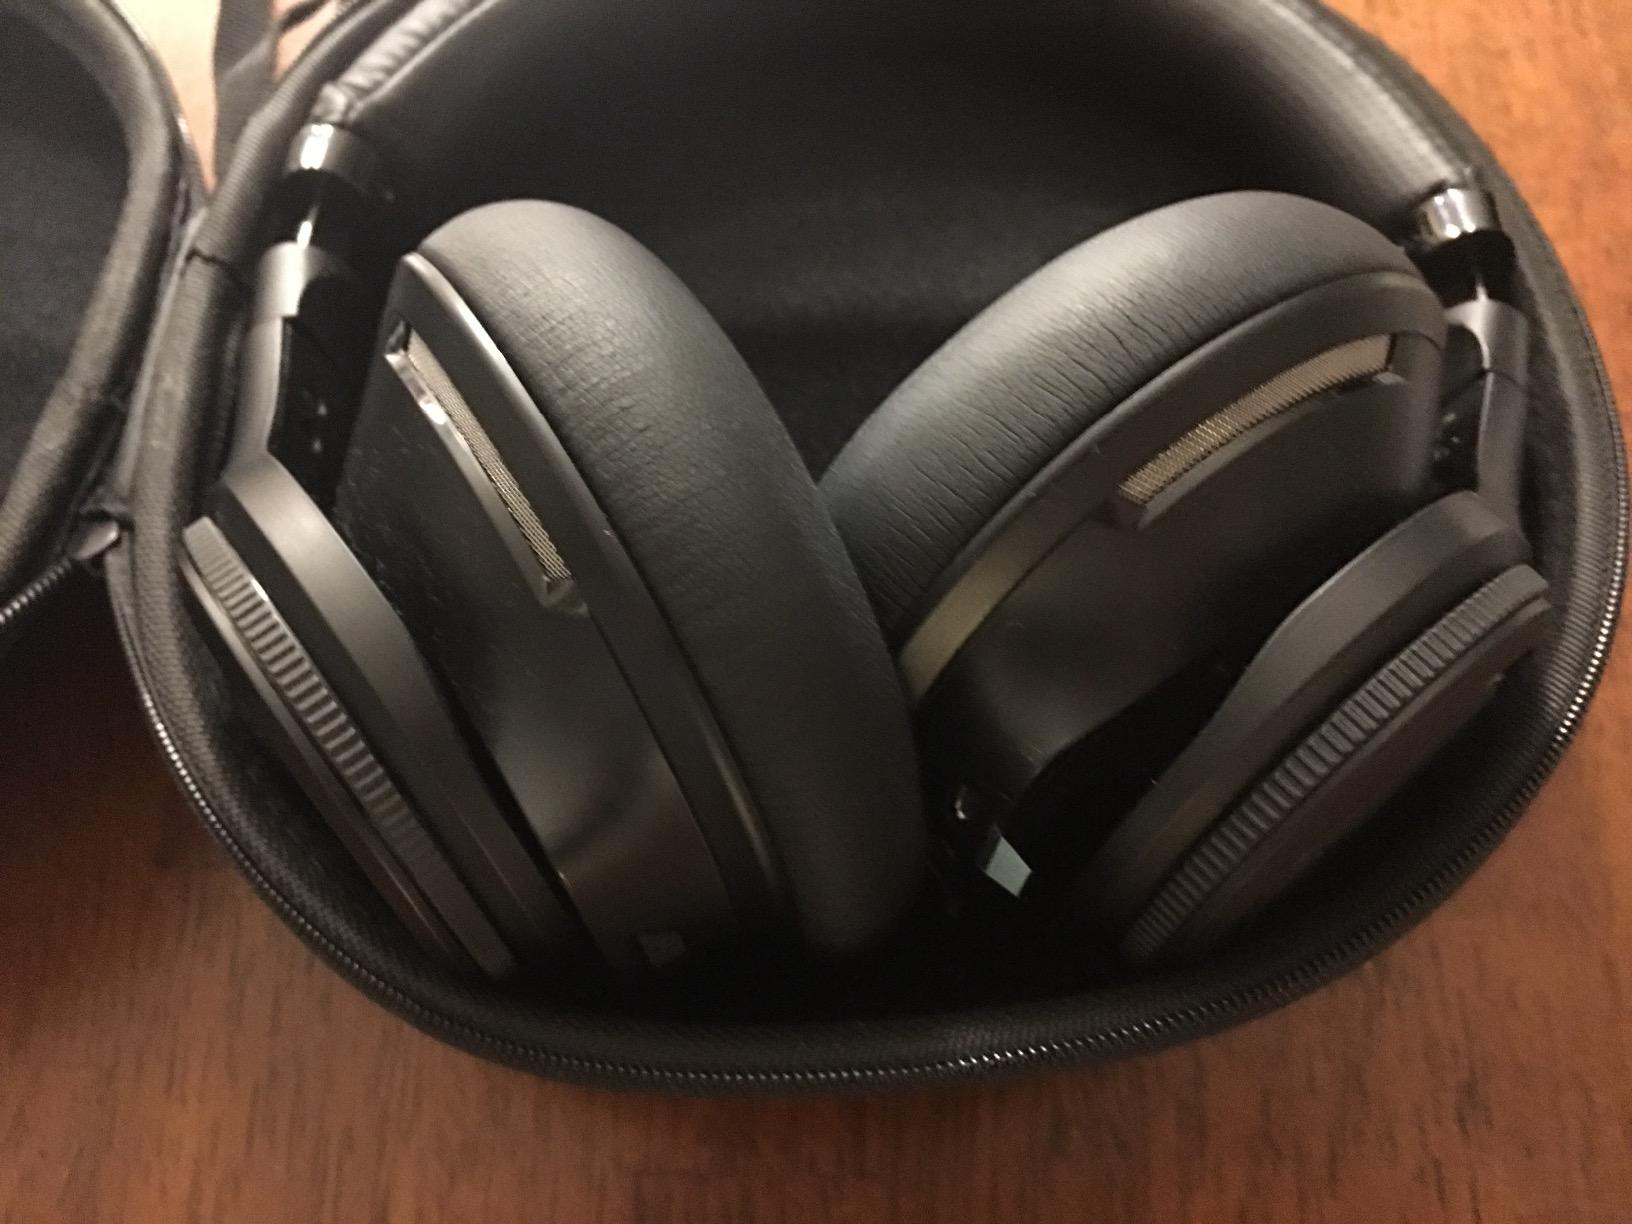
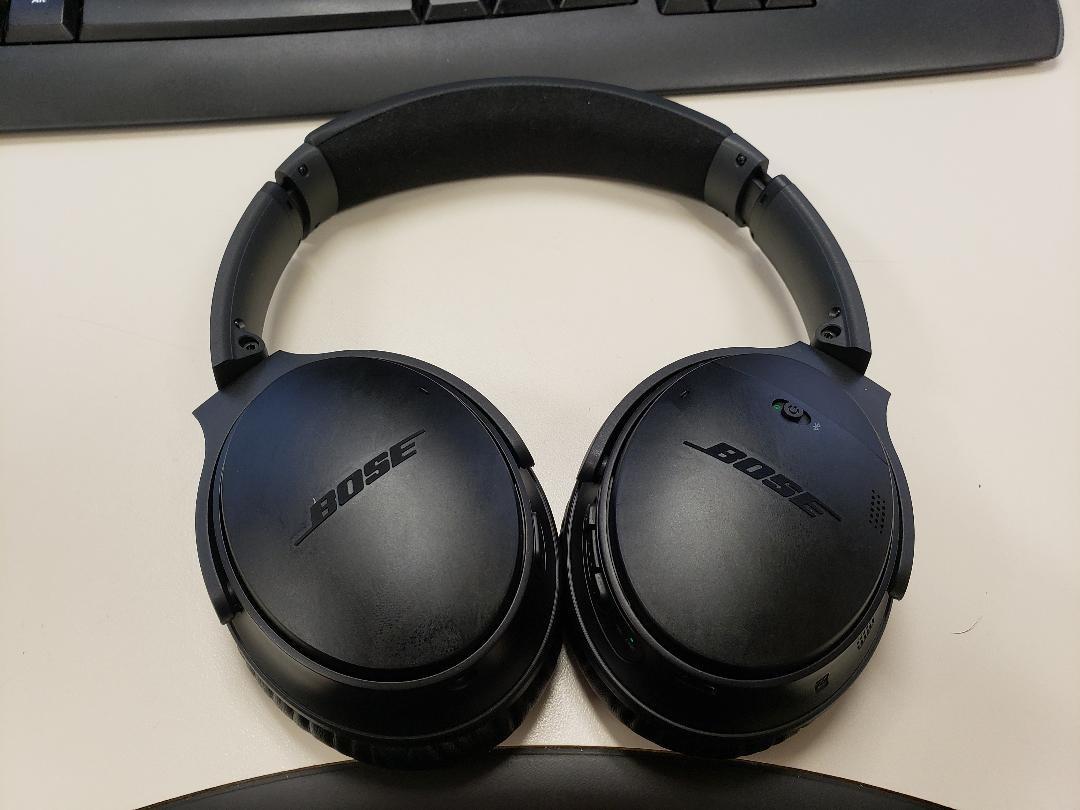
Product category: headphones
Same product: no